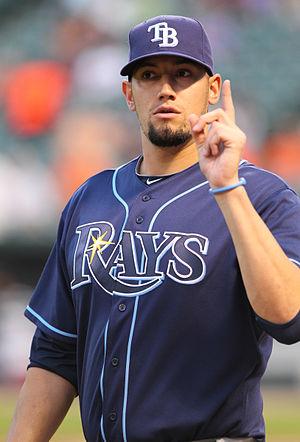
Dane David De La Rosa est un lanceur de relève droitier des Ligues majeures de baseball jouant avec les Angels de Los Angeles d'Anaheim.